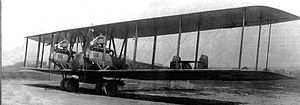
Friedrichshafen Flugzeugbau
Friedrichshafen G.V.
Friedrichshafen Flugzeugbau GmbH, forkortet Friedrichshafen eller FF, var en tysk flyfremstillingsvirksomhed, der var aktiv i årene 1912-1923. Virksomheden fremstillede primært lette bombefly og søfly under 1. verdenskrig. Virksomhedens totale produktion er anslået til 1692 fly, hvoraf ca. 625 var bombefly.